Cissus (Mygdonia)

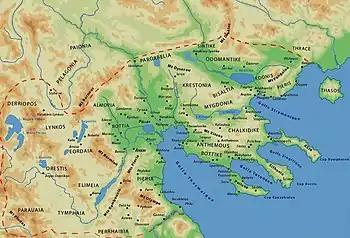
Macedonia and the Chalcidice

Cissus or Kissos was a town of Amphaxitis, Macedon, not far from Rhaecelus, which appears to have been the name of the promontory where Aeneas legendarily founded his city. Cissus, along with Aeneia and Chalastra, contributed to the aggrandizement of Thessalonica (315 BC). Cissus was the birthplace of Cisseus, a Thracian chief mentioned by Homer.